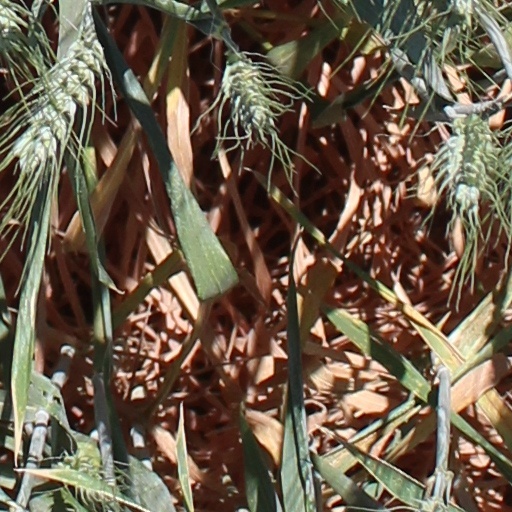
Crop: wheat